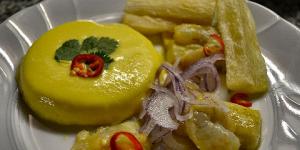
tiradito de amor a dos tiempos